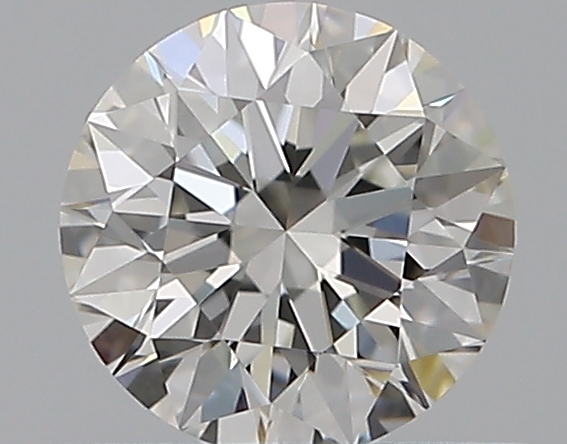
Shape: round
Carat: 0.5
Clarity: VVS1
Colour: G
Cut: EX
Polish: EX
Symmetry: EX
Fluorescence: N
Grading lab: GIA
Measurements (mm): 5.06 x 5.09 x 3.18